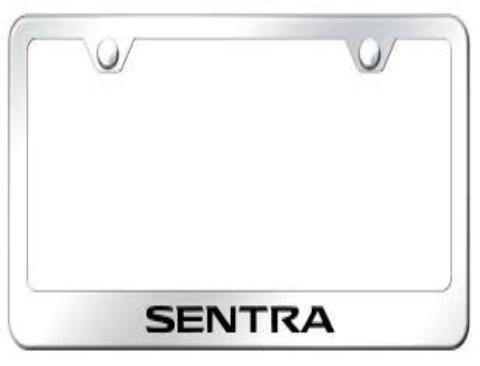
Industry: Transportation